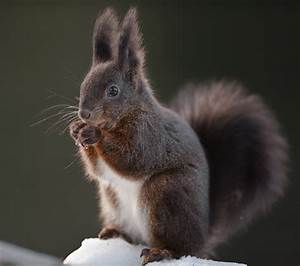
Label: scoiattolo